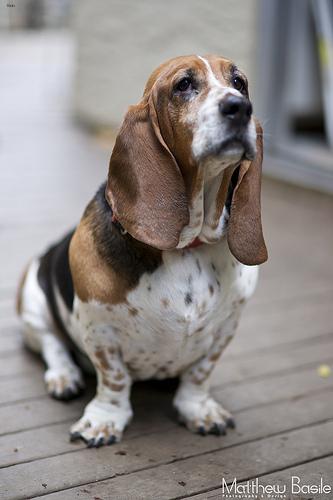
Breed: basset hound